St. John the Baptist Roman Catholic Church (Wilder, Kentucky)

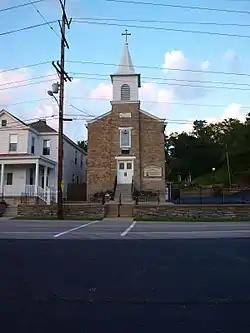

The St. John the Baptist Roman Catholic Church in Wilder, Kentucky is located at 1307 John's Hill Road near Northern Kentucky University. It was listed on the National Register of Historic Places in 1980.